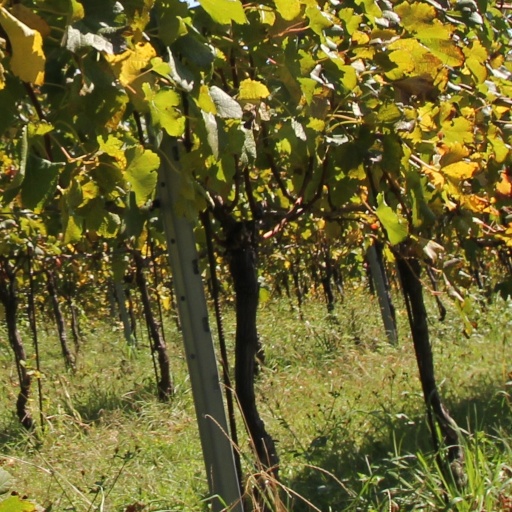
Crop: grape